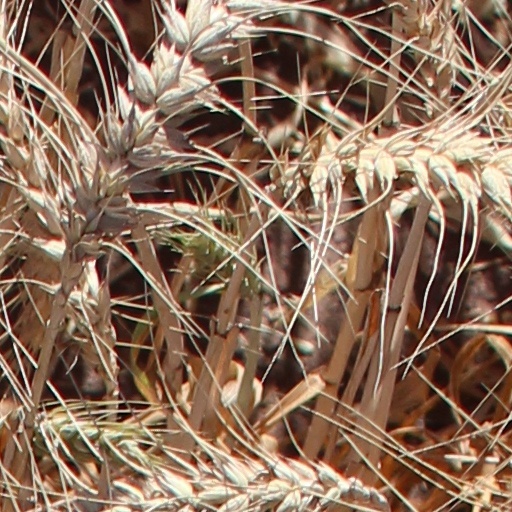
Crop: wheat